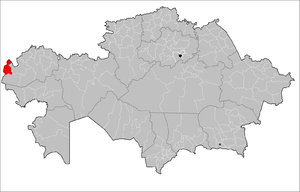
Le district de Janybek est un district de l'oblys du Kazakhstan-Occidental au Kazakhstan.